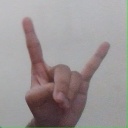
अक्षर: श